Silver Glen

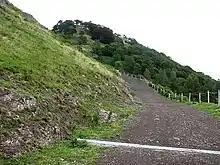
Silver Glen road

The Silver Glen lies approximately to the east of the town of Alva, Clackmannanshire, Scotland, and takes its name from the silver that was mined there in the early 18th century. The deposit, the richest deposit of native silver ever found in the British Isles, was discovered just as the Jacobite rising of 1715 was breaking out, and its owner, Sir John Erskine, left to join the rebels, leaving his wife in charge of the mine. Some 40 tons of ore were raised and buried in barrels in the grounds of Alva House at the foot of the Ochil Hills, about east of Stirling, whilst the richest of the ore was smelted and the ingots concealed under floorboards inside the house. The mine was then filled in during the aftermath of the failed rising, but its existence was revealed to the government by an employee of the Erskines. Samples of the ore were analysed by Sir Isaac Newton and found to be very rich. Sir John was later able to secure a pardon for his role in the rising, on condition he revealed all he knew about the mine, and gave a tenth of the proceeds to the government. Mining resumed a few years later and the remainder of the deposit was extracted. Later, in 1759, a vein carrying erythrite, an ore of cobalt, was found and gave a new lease of life to the mines, but it was soon exhausted.